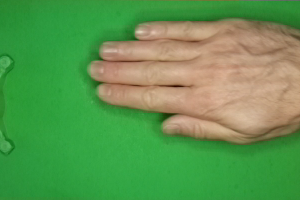
Label: paper